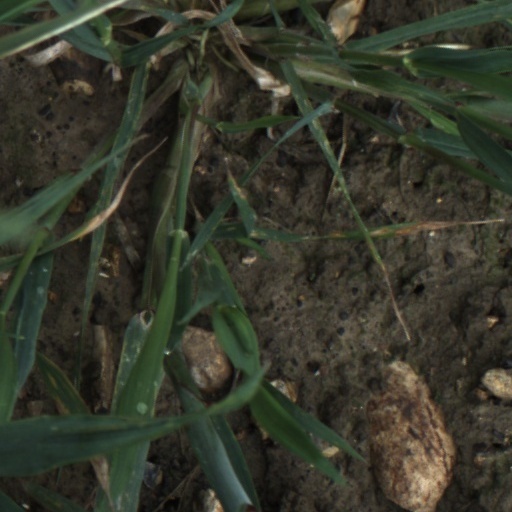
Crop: wheat